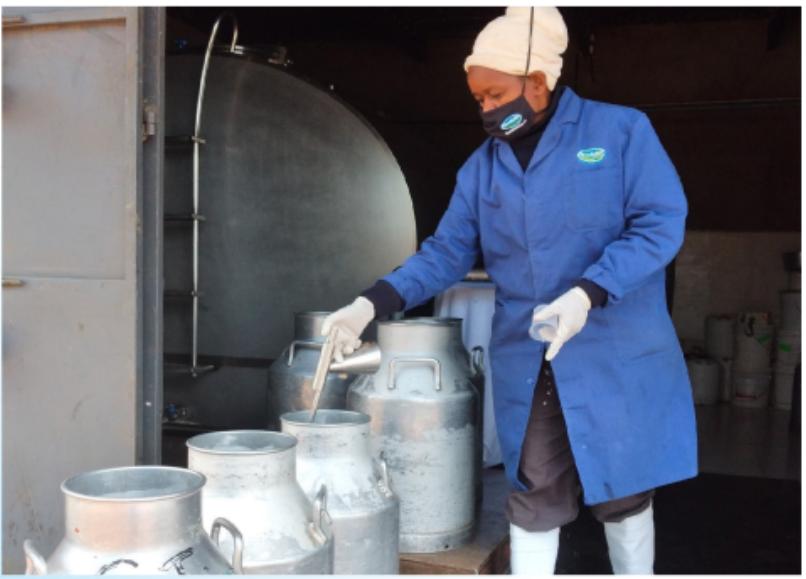
Mwanamke amevaa mavazi ya kazi ,glovu na barakoa anachunguza kitu
ndani ya chombo cha chuma.
Vyombo vingi vya kuhifadhia maziwa vimepangwa mbele yake.
Na kuna mashine kubwa nyuma yake
ikiashiria usindikaji wa mazao ya mifugo katika kiwanda.